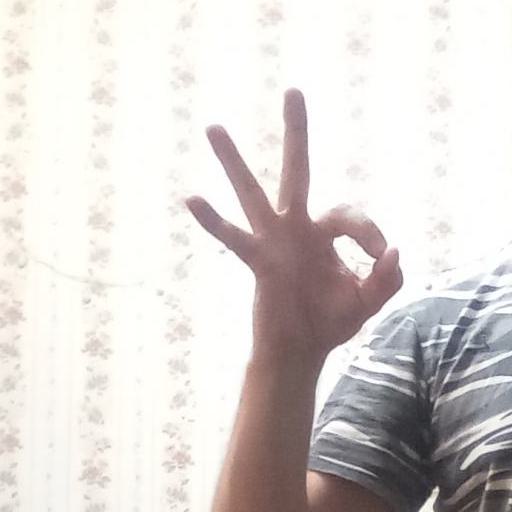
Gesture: ok